Rand Paul 2016 presidential campaign

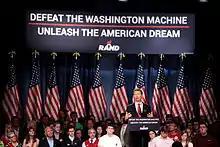
Rand Paul at the launch of his presidential campaign at the Galt House Hotel in Louisville, Kentucky, on April 7, 2015

Paul officially announced his presidential candidacy for the Republican party on April 7, 2015, at the Galt House in Louisville, Kentucky. His announcement featured several testimonials from supporters, and endorsements from prominent individuals, including former U.S. Congressman J. C. Watts, as well as his wife, Kelley who introduced her husband. At the conclusion of his speech, Paul stated, "To rescue a great country now adrift, join me as together we seek a new vision for America. Today I am announcing, with God's help and with liberty lovers everywhere, that I am putting myself forward as a candidate for President of the United States." Within a day of his announcement, Paul raised $1 million, slightly outpacing fellow Republican presidential candidate Ted Cruz. However, Paul also faced a $1 million ad campaign against him, criticizing his foreign policy views. Paul was also criticized for having heated exchanges with the press. Paul is known for being accessible to the media but he admitted in an interview on CNN to being "short-tempered" with the press.